The Clue in the Crumbling Wall

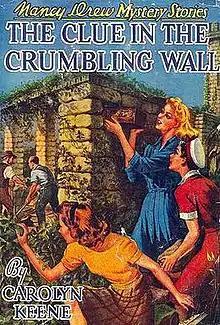
First edition cover

The Clue in the Crumbling Wall is the twenty-second volume in the Nancy Drew Mystery Stories series. It was first published in 1945 under Carolyn Keene, a pseudonym of the ghostwriter Mildred Wirt Benson.